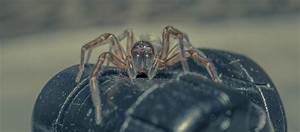
Label: spider